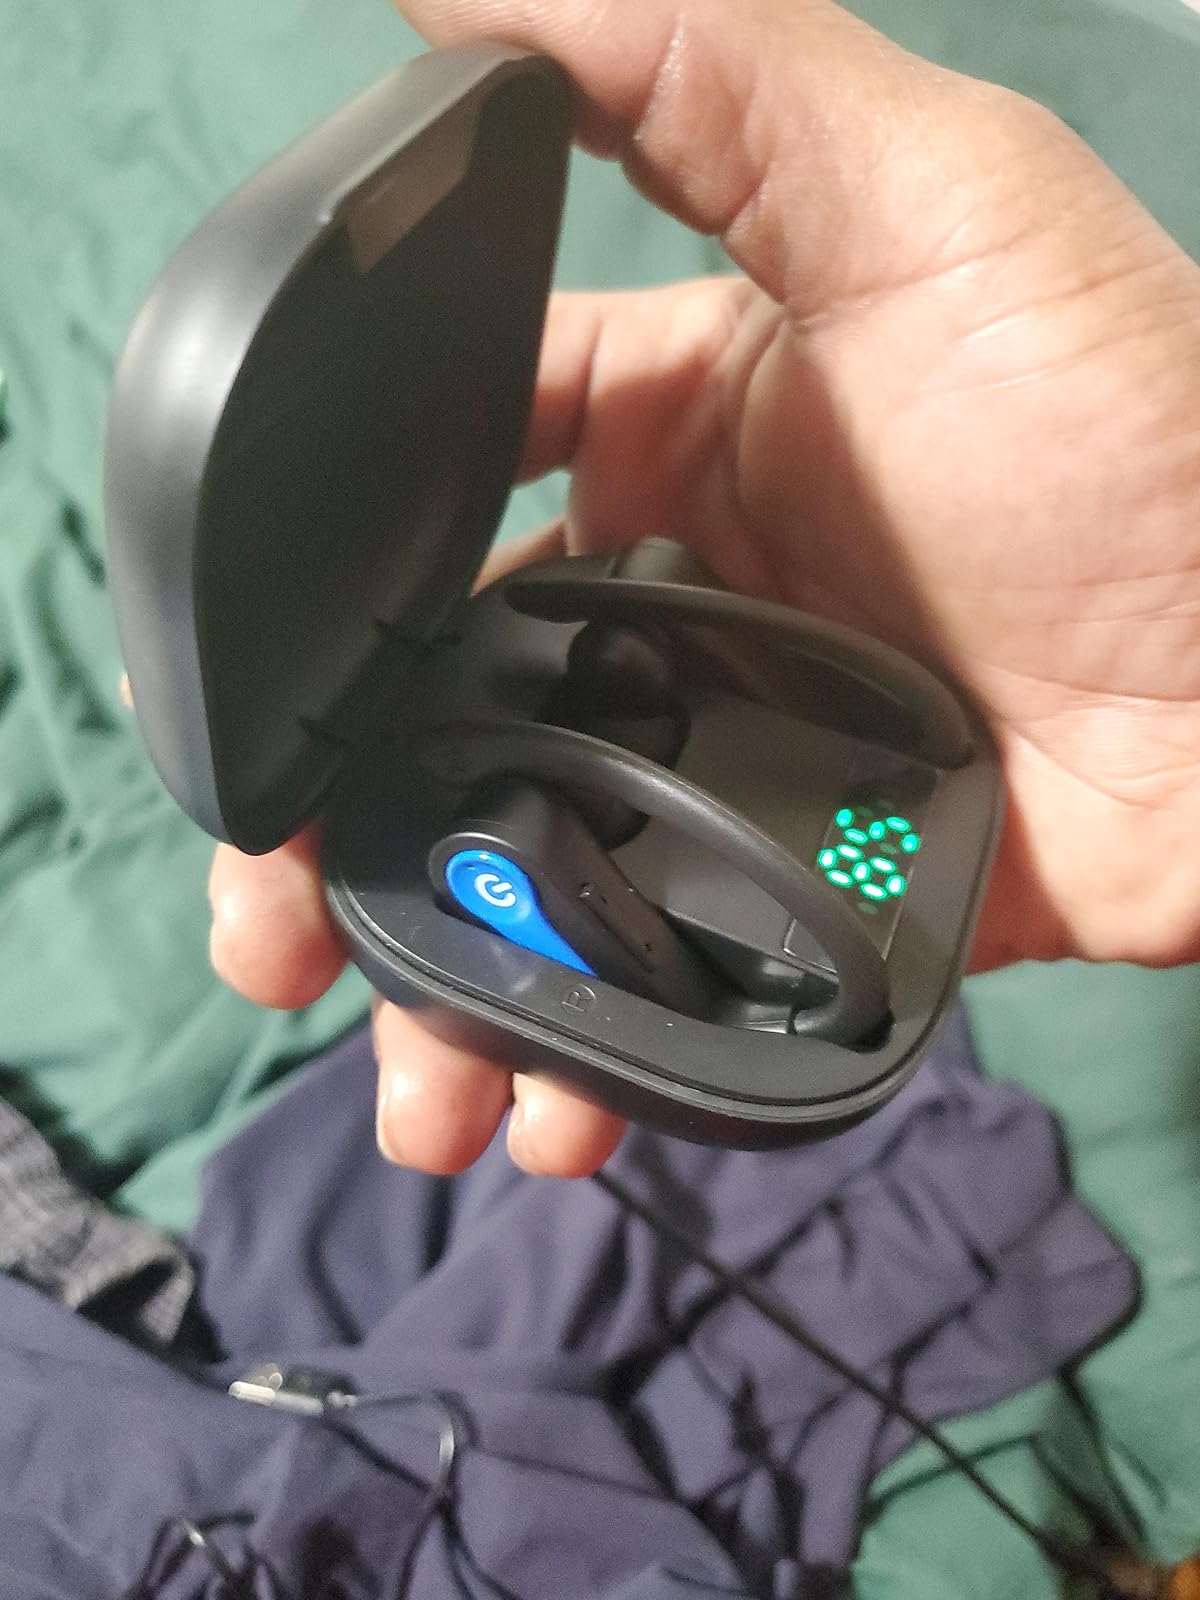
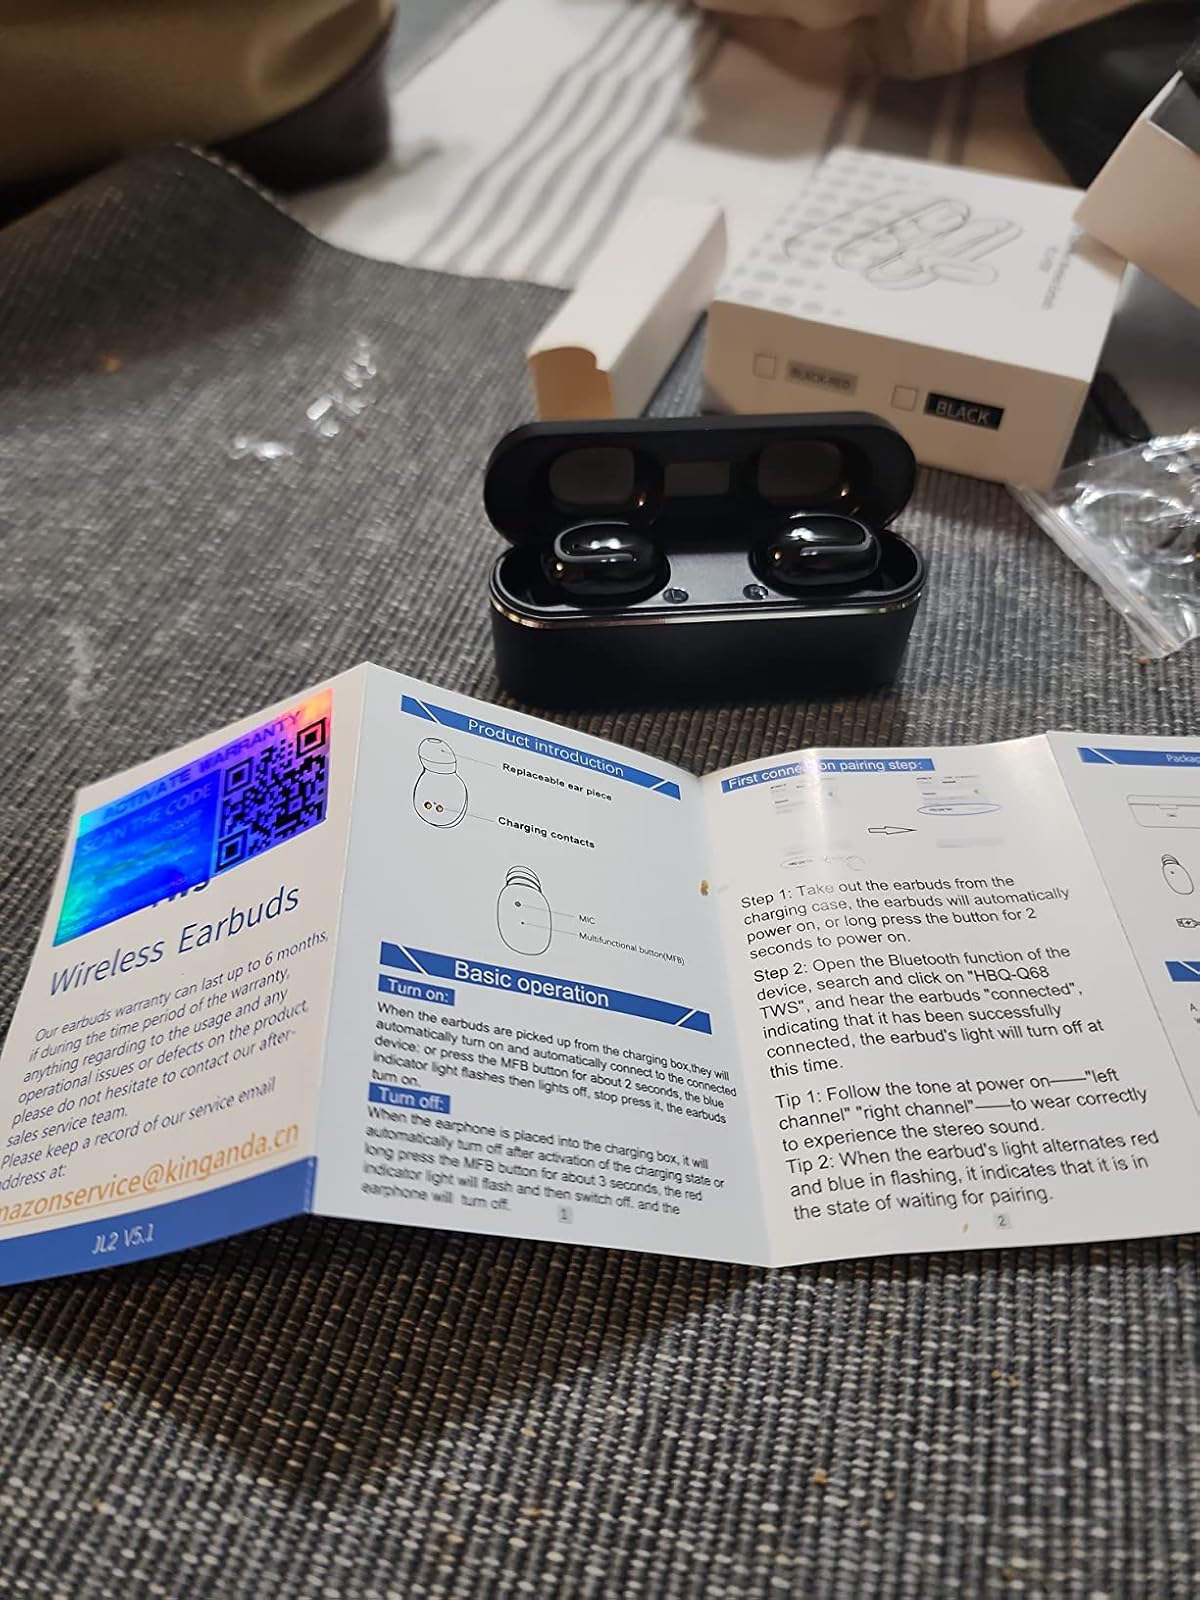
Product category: earbuds
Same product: no